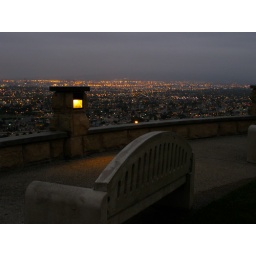
Taken at Signal hill park over looking long beach in the pre dawn hour